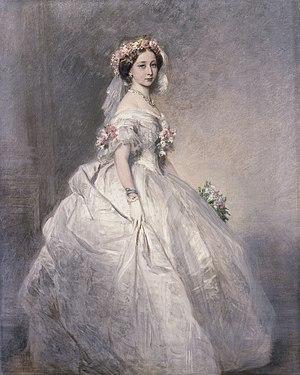
La princesse Alice Maud Mary du Royaume-Uni, duchesse de Saxe-Cobourg-Gotha était un membre de la famille royale britannique, devenue par mariage grande-duchesse de Hesse et du Rhin.
Cet article est une liste des peintures de Franz Xaver Winterhalter. Winterhalter était un artiste allemand célèbre au XIXe siècle pour ses portraits de la royauté européenne. Ses œuvres font partie des collections des plus grands musées d'Europe et des États-Unis. Ses peintures véhiculent une atmosphère d'intimité, révélant une compréhension de l'esprit de la noblesse de l'époque, de son hédonisme, de son luxe et aussi de sa joie.